Tyler Breeze

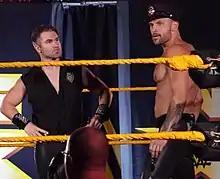

At the end of the year, Breeze and Fandango were sent to NXT. According to Dave Meltzer, WWE assigned them to the brand to work as experienced veterans to work with the younger talent and to help NXT's rating during the Wednesday Night War against the All Elite Wrestling's "Dynamite". Breeze made his return on the December 12 episode of "NXT", as the surprise opponent for Ricochet's NXT North American Championship match in a losing effort. On the December 17 episode of "Raw", Breeze answered Dean Ambrose's open challenge for the Intercontinental Championship, which he lost. At WrestleMania 35, Breeze competed in the André the Giant Memorial Battle Royal, which was won by Braun Strowman. On April 25, 2019, Breeze started appearing at NXT live events. On the May 22 episode of "NXT", Breeze returned to NXT as a full-time performer, where he interrupted NXT North American Champion Velveteen Dream and took a selfie with him, but then attacked him. It was announced that Breeze would face Velveteen Dream for the NXT North American Championship at , where he lost.